World Resources Forum

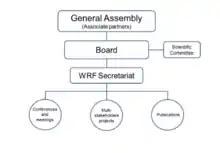
Organisational structure of the World Resources Forum

The WRF aims to bring the issues of global resource consumption and resource productivity higher on the agenda of policymakers and business leaders. Aspects covered by the WRF include the scarcity and security of supply as well as the price risks of key resources. The issues of pollution and energy use over the life-cycle of certain resources, their social impact – in particular in developing countries – and in general the Sustainable Development Goals (SDGs) are topics examined by the WRF as well.